Robert Fraser (writer)

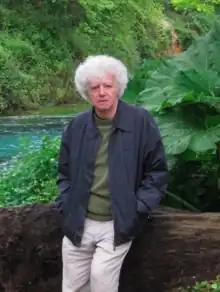
Robert Fraser at the Syri i Kaltër ("Blue Eye") spring in Albania, May 2016. Photo by Maria Thanasi.

Fraser was born on 10 May 1947 in Surbiton, Surrey, the second son of Harry MacKenzie Fraser, a London solicitor, and Ada Alice Gittins of Pontypool in the county of Monmouthshire. His brother was Malcolm Fraser (1939–2012), Emeritus Professor of Opera at the University of Cincinnati and co-founder of the Buxton Festival. At the age of eight, Robert Fraser won a choral scholarship to Winchester Cathedral, where he sang the daily services while studying at the Pilgrims School in the Close. Among his fellow choristers were the future newscaster Jon Snow and international tenor Julian Pike. After attending Kingston Grammar School. Fraser went on to the University of Sussex to read English with David Daiches and Anthony Nuttall. He later wrote a doctorate on tradition in English poetry at Royal Holloway, University of London, where the college's famous gallery of Victorian paintings was to inspire his illustrated volume of poetry "The Founders' Gift: Impressions from a Collection" (2017). Simultaneously with his doctorate he studied Harmony, Counterpoint and Composition at Morley College with Melanie Daiken and James Iliff.